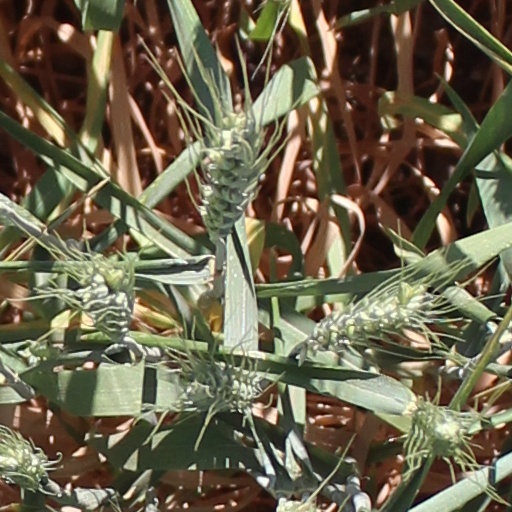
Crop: wheat